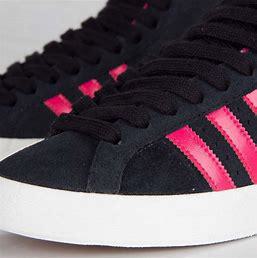
Brand: Adidas
Model: Basket Profi